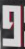
Number: 9